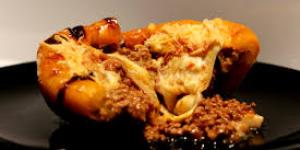
revuelto de grelos y picadillo